Morgan le Fay

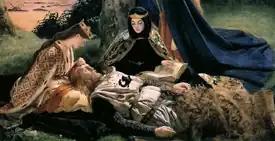

Uther (or Arthur himself in the Post-Vulgate) betroths her to his ally, King Urien of Gorre ("Gore"), the realm described as an Otherworldly northern British kingdom, possibly the historical Rheged (early versions have alternatively named Morgan's husband as Nentres of Garlot, who later was recast as the husband of her sister Elaine). Now a queen but unhappy with her husband, Morgan serves as a lady-in-waiting for the high queen, Arthur's newly married young wife Guinevere. At first, Morgan and the also young Guinevere are close friends, even wearing shared near-identical rings. However, everything changes when Morgan is caught in an affair with her lover Guiomar (derived from Chrétien's Guigomar) by Guinevere. Usually, Guiomar is depicted as Guinevere's cousin (alternatively, appearing there as Gaimar, he is Guinevere's early lover instead of her relative in the German version "Lancelot und Ginevra"). The high queen intervenes to break their relationship to prevent the loss of honor (according to some scholarship, possibly also because of Guinevere's perception of Morgan, with her kinship and close relationship with Arthur, as a rival in political power). This incident, introduced in the Prose "Merlin" and expanded in the Vulgate "Lancelot" and the Post-Vulgate "Suite du Merlin" (the Huth "Merlin"), begins a lifelong feud between Guinevere and Morgan, who leaves the court of Camelot with all her wealth to seek out Merlin and greater powers. The pregnant Morgan later gives birth to Guiomar's son, who is not named in the story but is said to grow up to become a great knight.